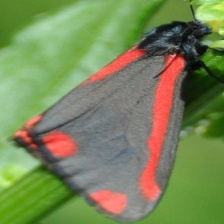
Species: CINNABAR MOTH